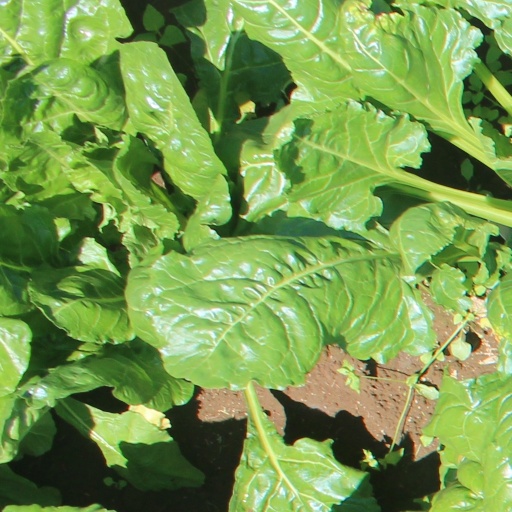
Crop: sugar beet